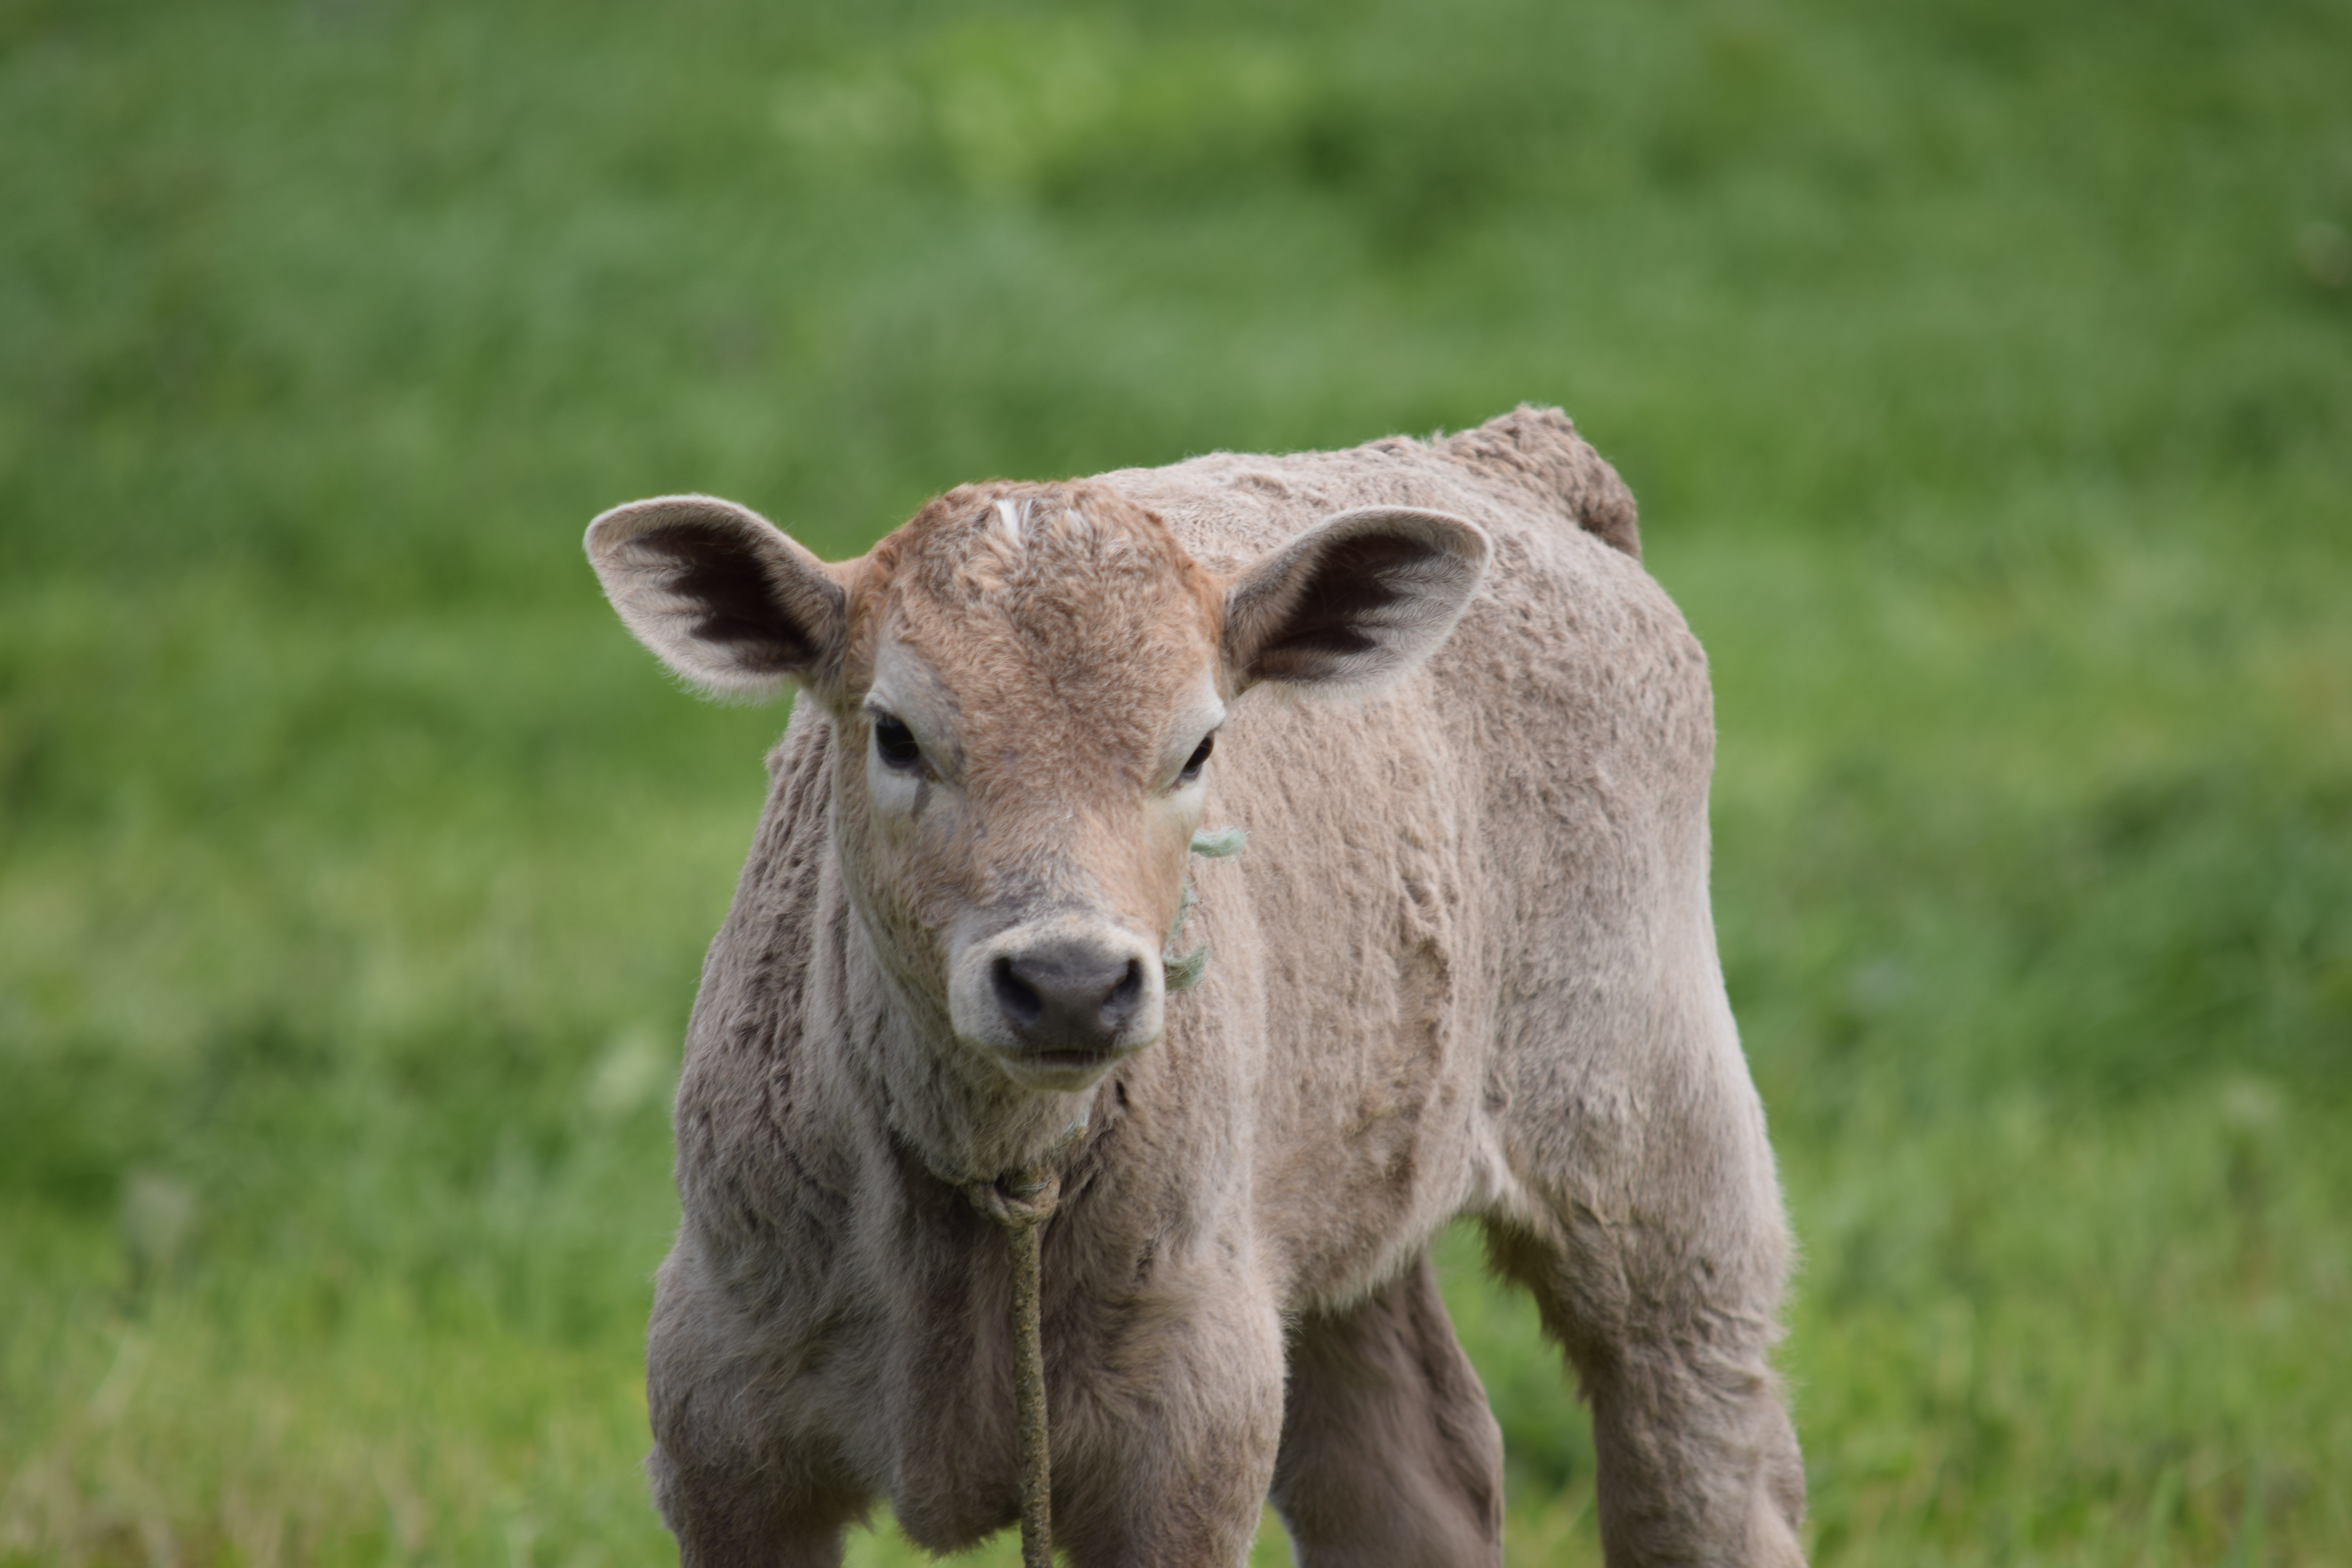
grass, meadow, animal, wildlife, rural, cow, cattle, pasture, grazing, livestock, sheep, mammal, fauna, calf, grassland, cattle like mammal